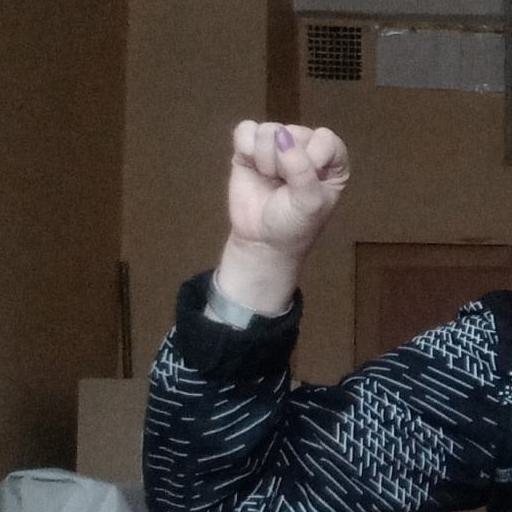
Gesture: fist